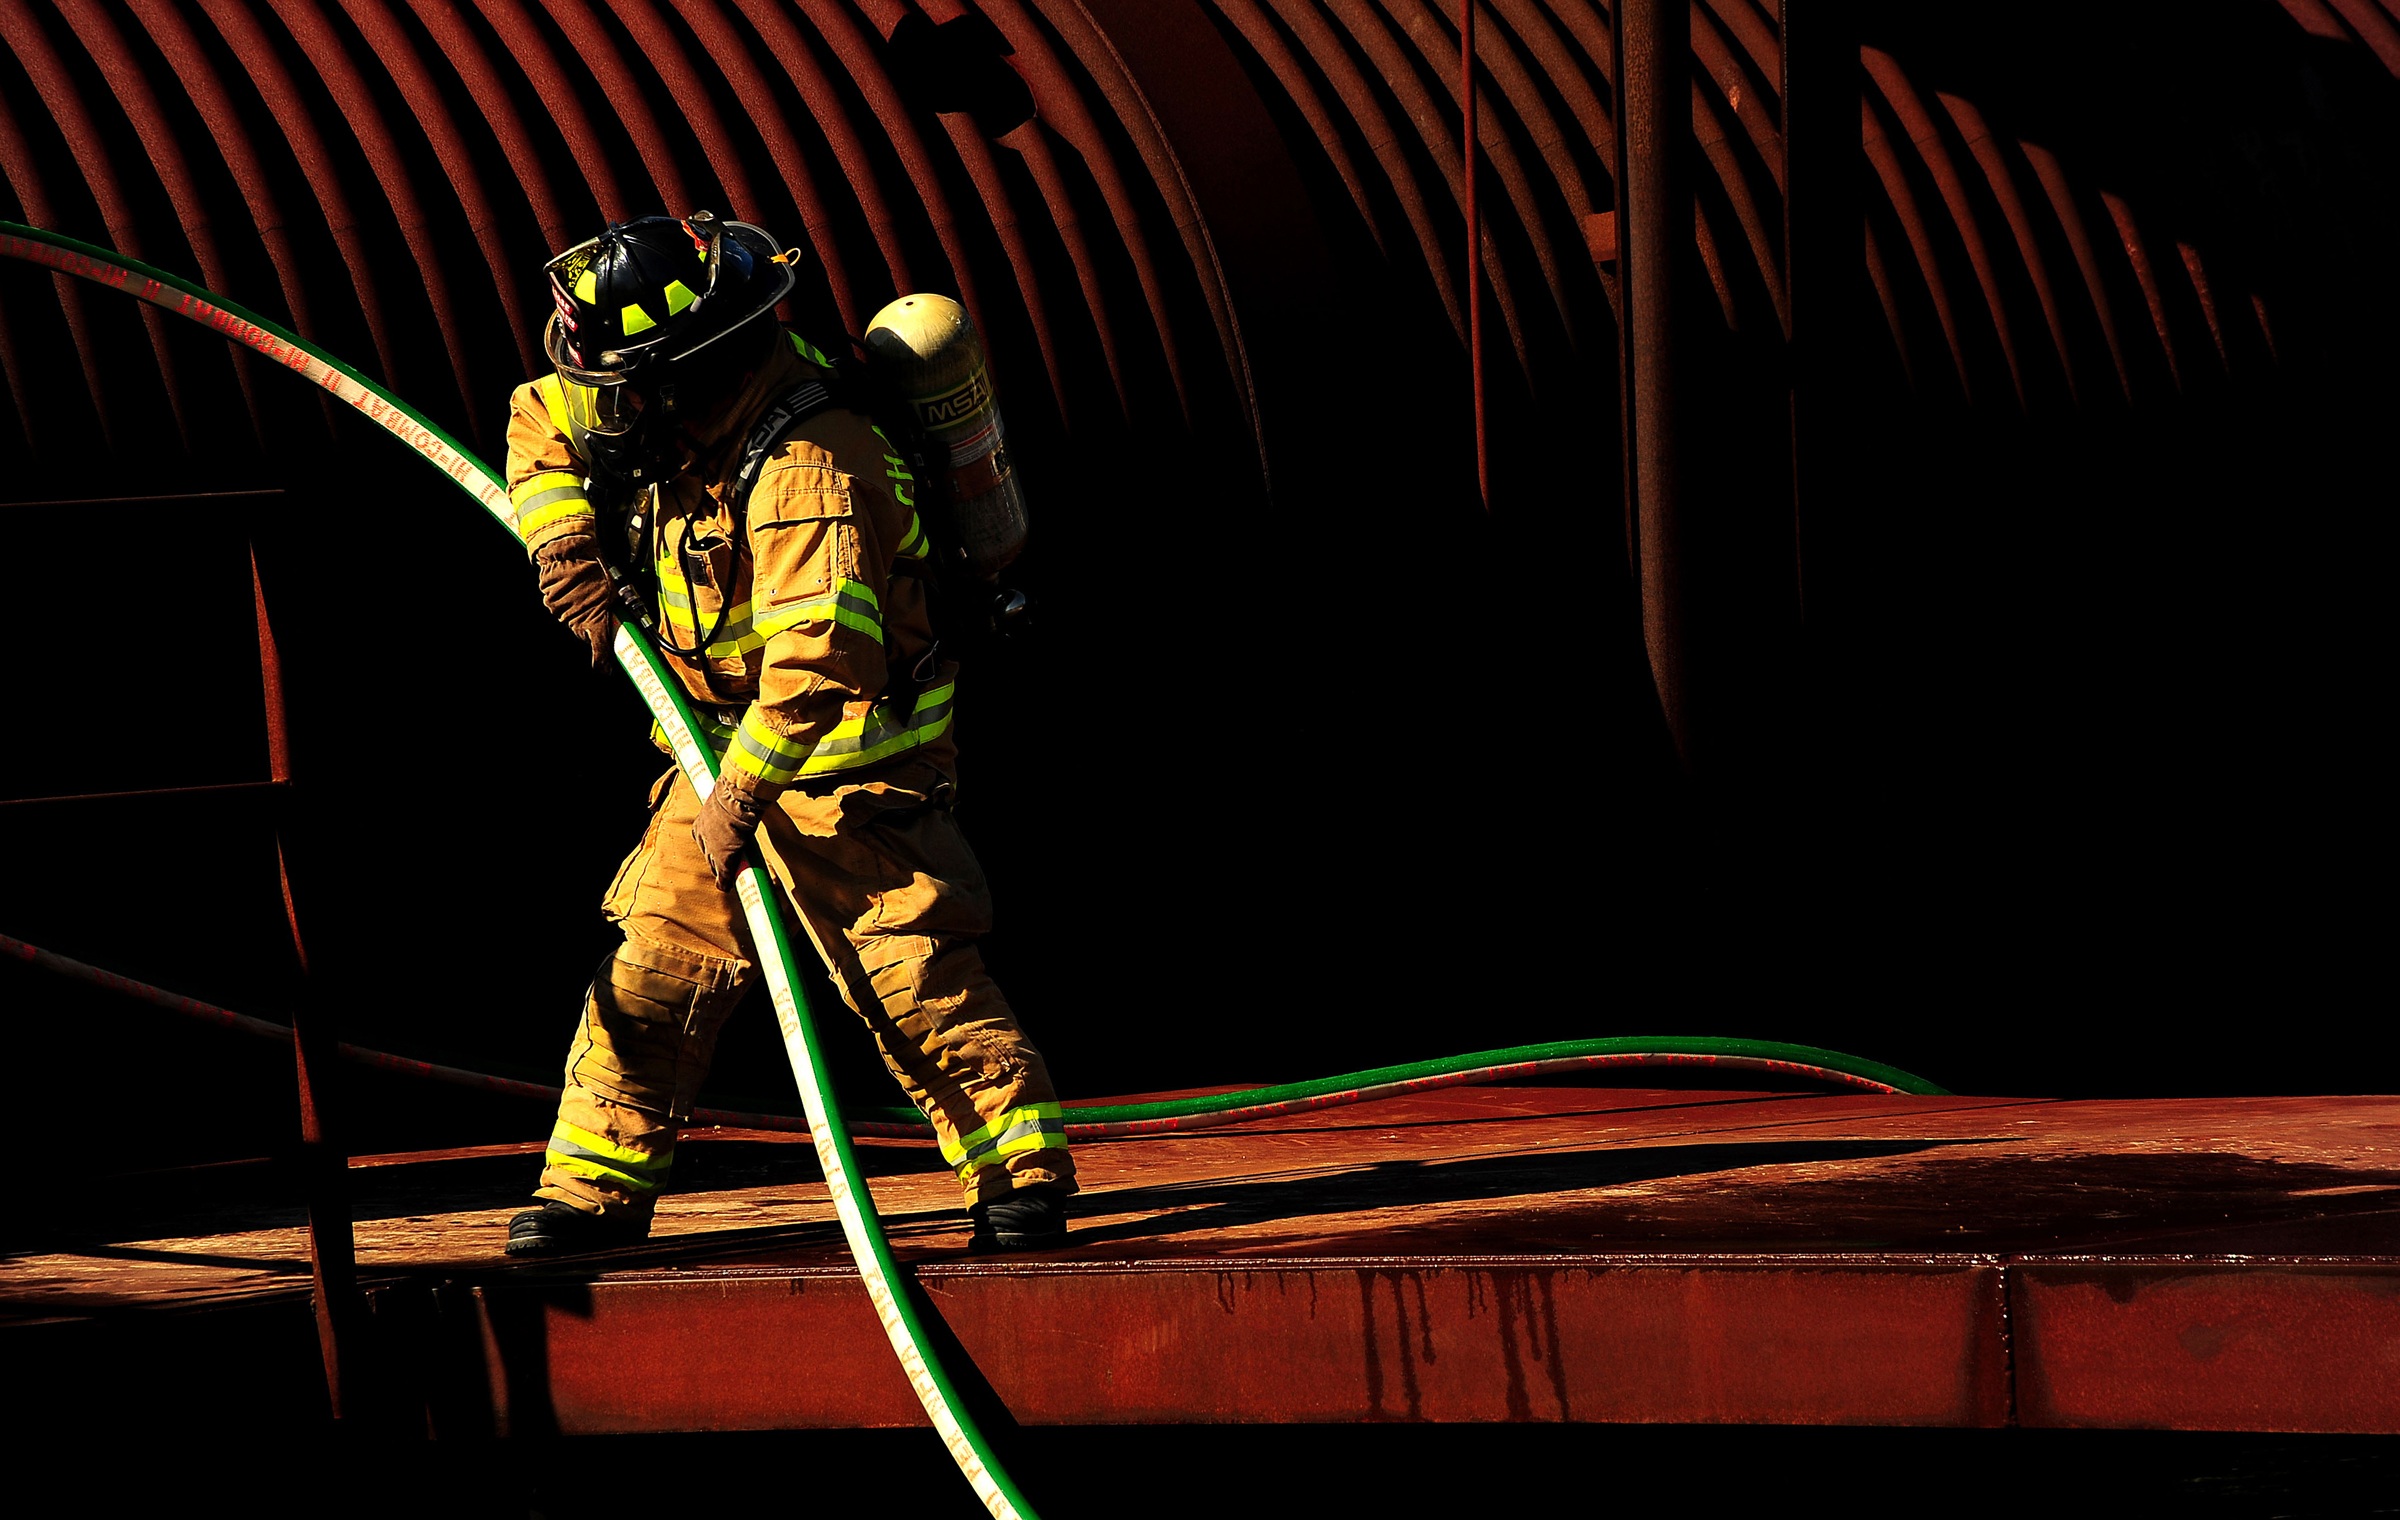
live, equipment, spray, training, fire, darkness, stage, helmet, danger, safety, hose, protection, job, service, practice, firefighter, fireman, screenshot, nozzle